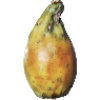
Label: cactus_fruit